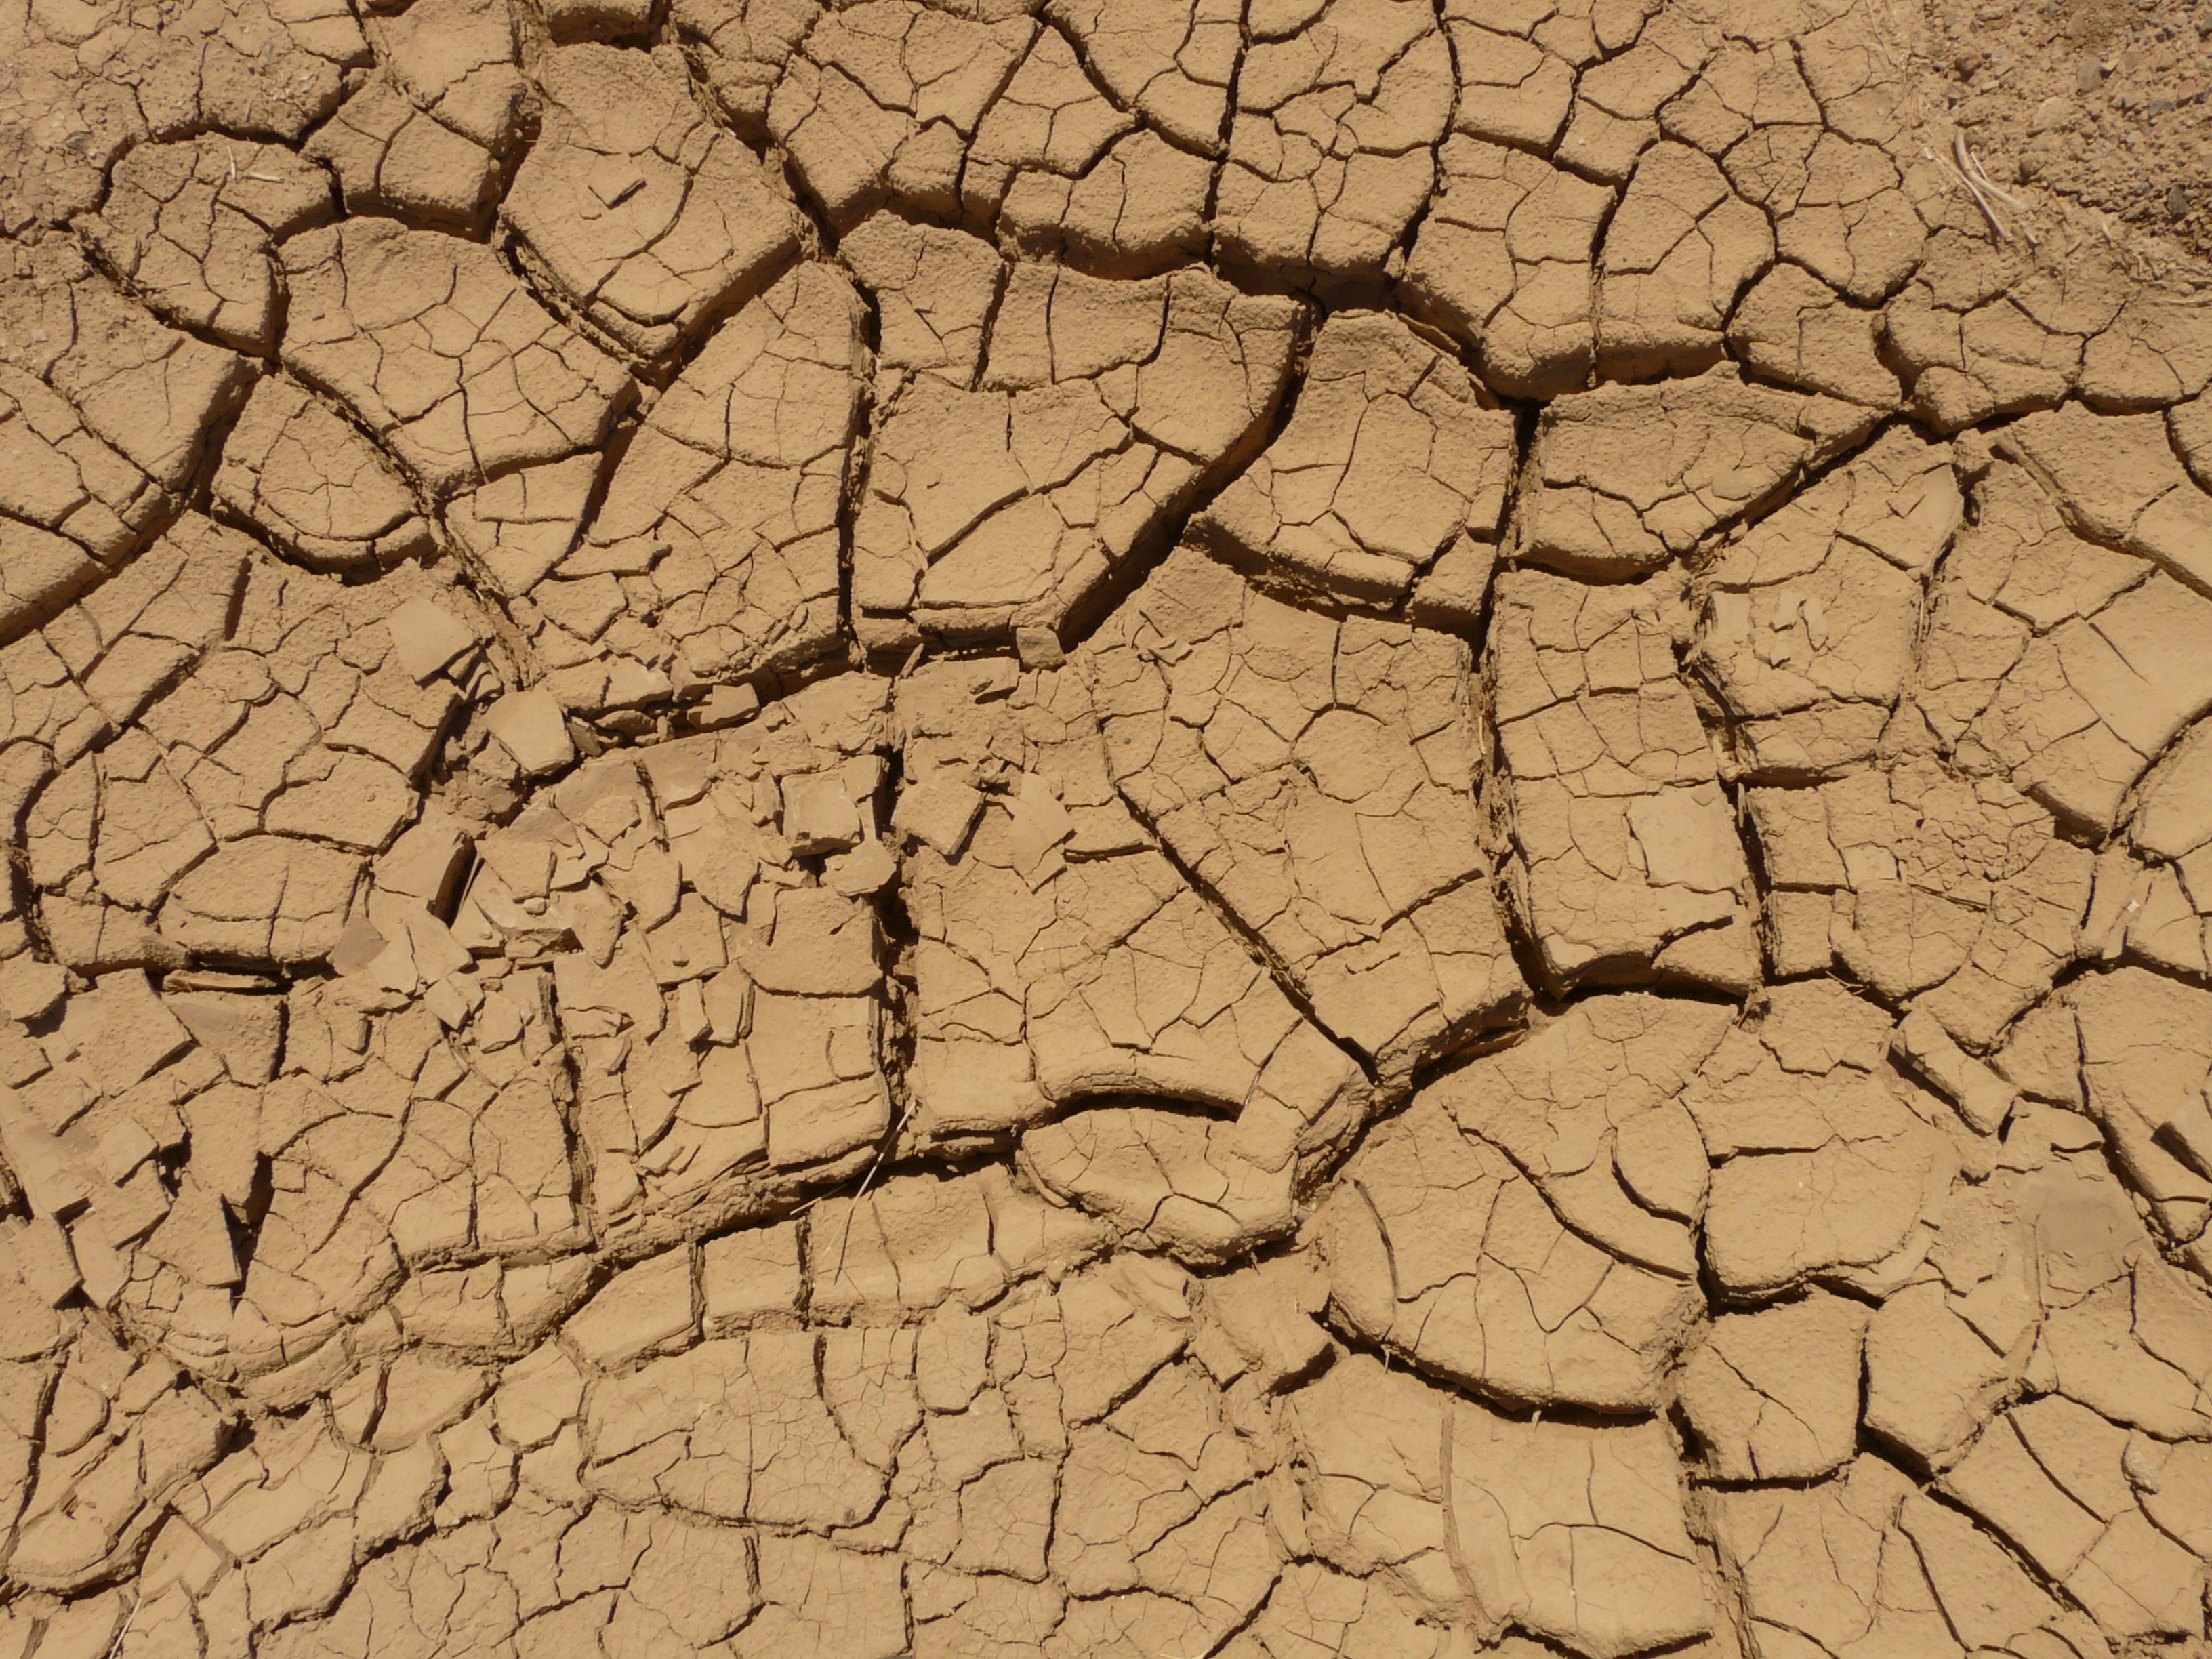
ground, desert, dry, column, soil, crack, national park, california, mojave desert, disaster, event, drought, death valley, sierra nevada, parched, death valley national park